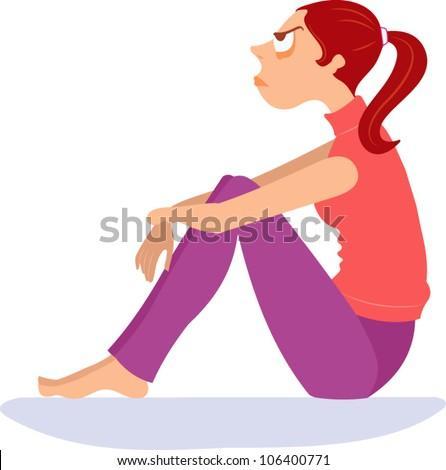
girl sitting on the floor really upset